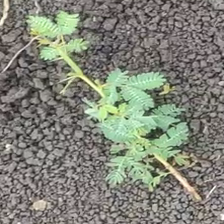
Weed species: Dwarf_cassia_(Chamaecrista pumila)